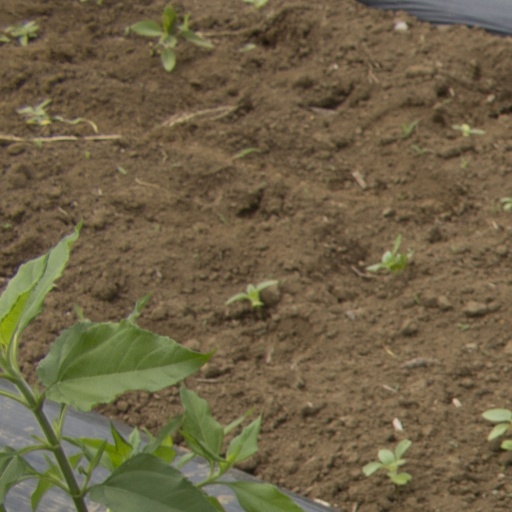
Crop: Jerusalem artichoke